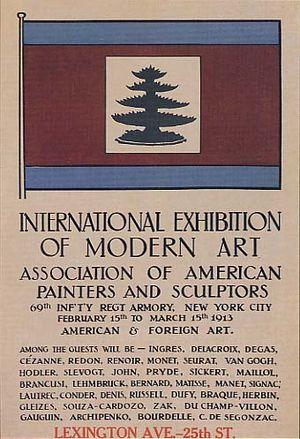
André Derain, né le 10 juin 1880 à Chatou et mort le 8 septembre 1954 à Garches, est un peintre français et l'un des fondateurs du fauvisme. Il est également peintre de décors et costumes de ballets et de théâtre, graveur, illustrateur, sculpteur et écrivain.
L'« Armory Show » est une exposition internationale d'art moderne organisée par l'Association des peintres et sculpteurs américains, qui s'est tenue à New York du 17 février au 15 mars 1913.